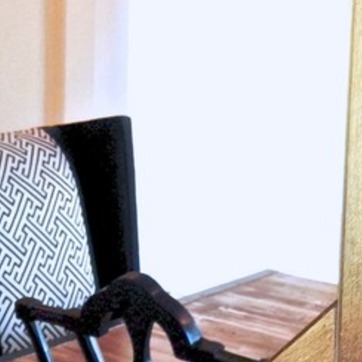
Material: mirror